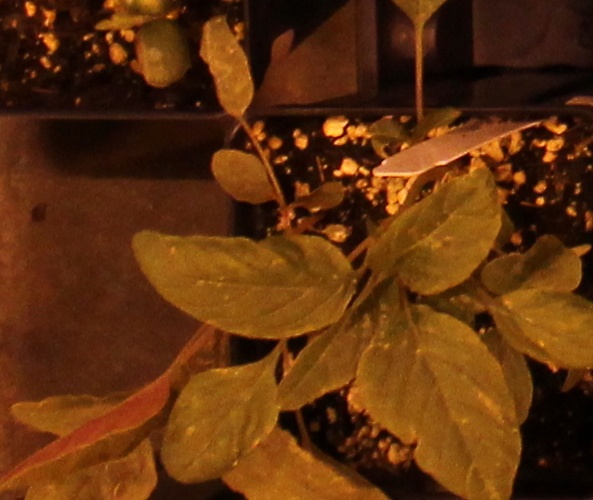
Label: Palmer Amaranth